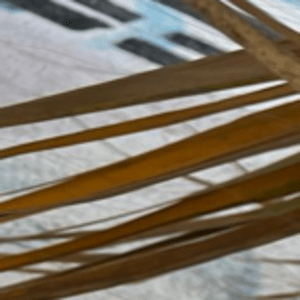
Label: Manganese Deficiency